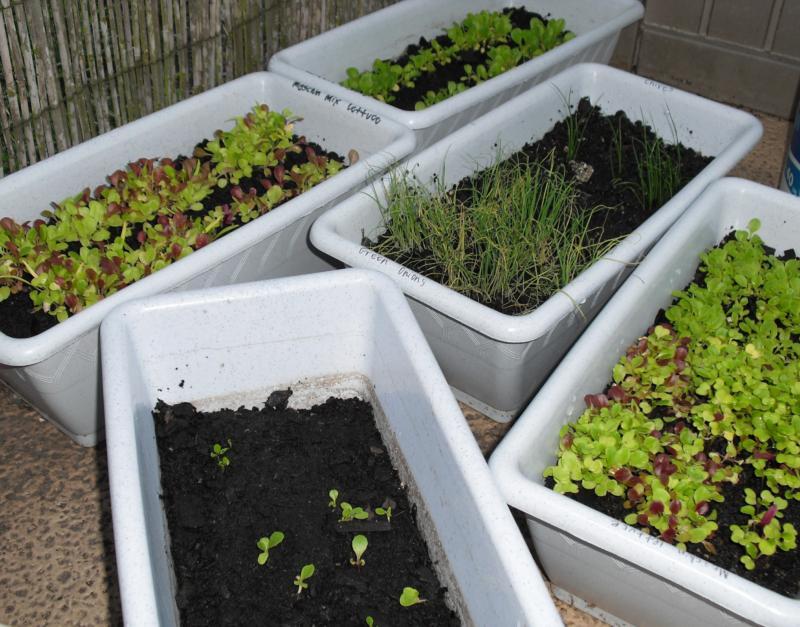
Bomba moja kubwa la maji limeunganishwa na mirija mingi tofauti ambayo imetandazwa chini kwenye shamba, kando ya mimea ili kuinyunyuzia maji vizuri.